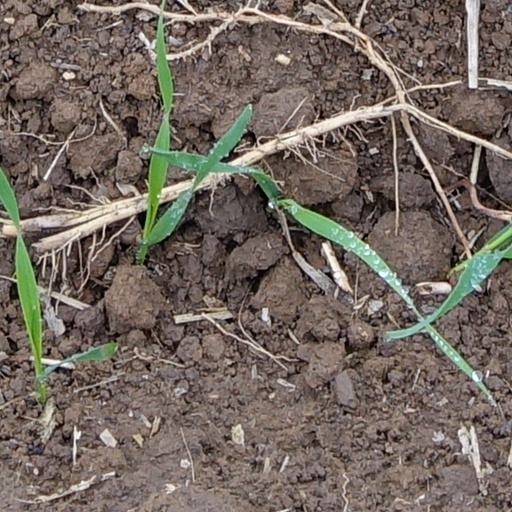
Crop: wheat